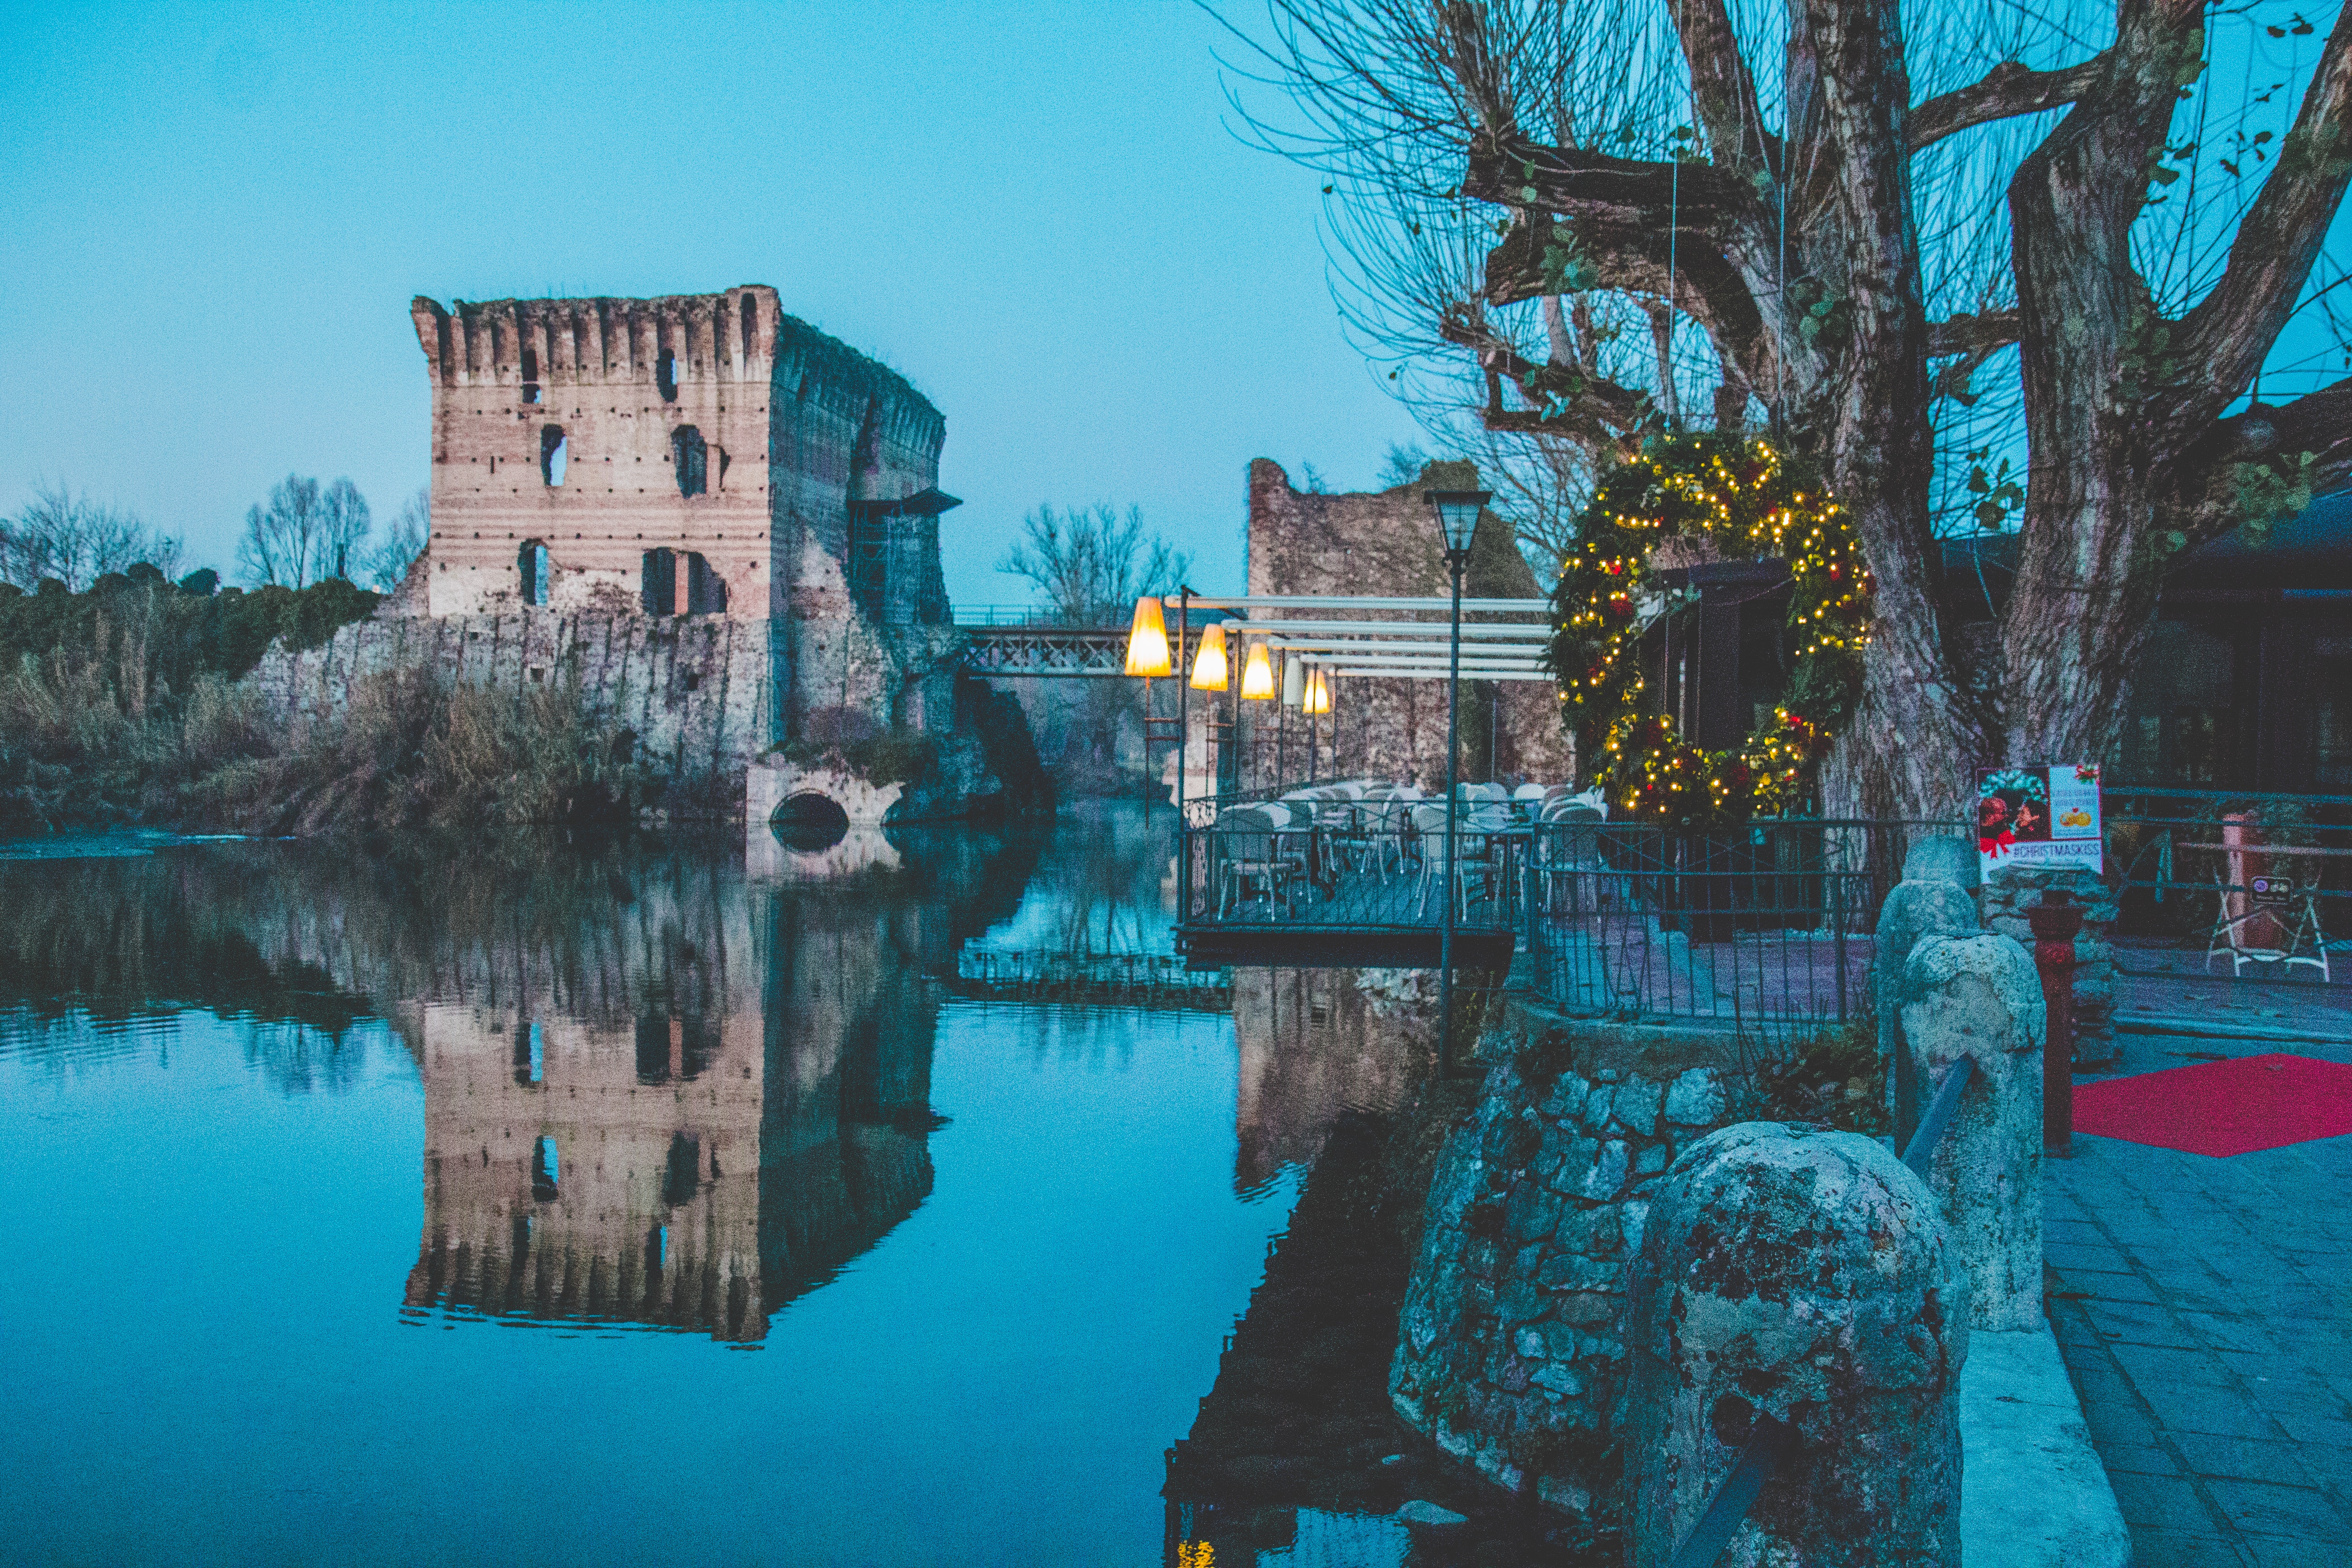
water, reflection, blue, waterway, tree, sky, town, architecture, water castle, river, building, house, watercourse, lake, moat, city, canal, channel, world, tourism, bank, tourist attraction, winter, castle